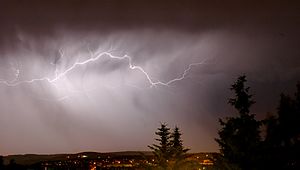
Lyn
Lyn fra sky-til-sky
Et lyn er en stor elektrisk udladning mellem sky og jord eller hav, eller mellem sky og sky. Et lyn er en stor gnist i jordens atmosfæres luft. Lyn løber gennem luften ved at en elektrisk spændingsforskel omdanner luftens molekyler til ioner. Derved dannes der en kanal som lynet kan løbe igennem. Mens lynet løber igennem kanalen omdannes molekylerne til plasma, og der er typisk omkring 15.000 °C og helt op til 30.000 °C i lynkanalen mens lynets elektricitet løber igennem, og det er faktisk op til 5 gange så høje temperaturer, som der findes på Solens overflade.